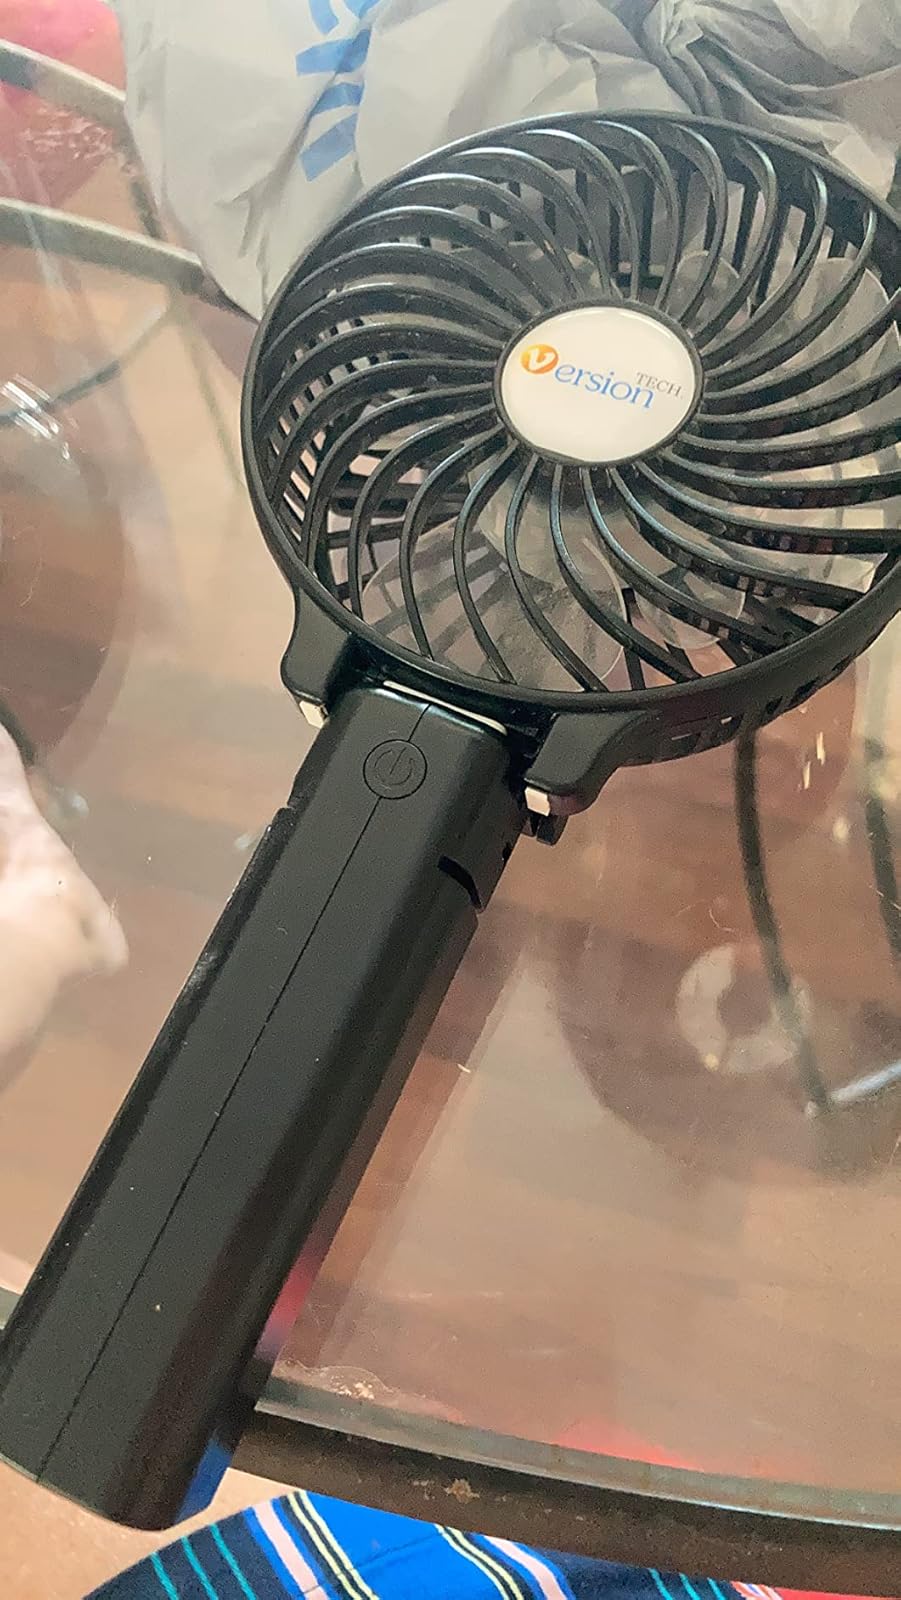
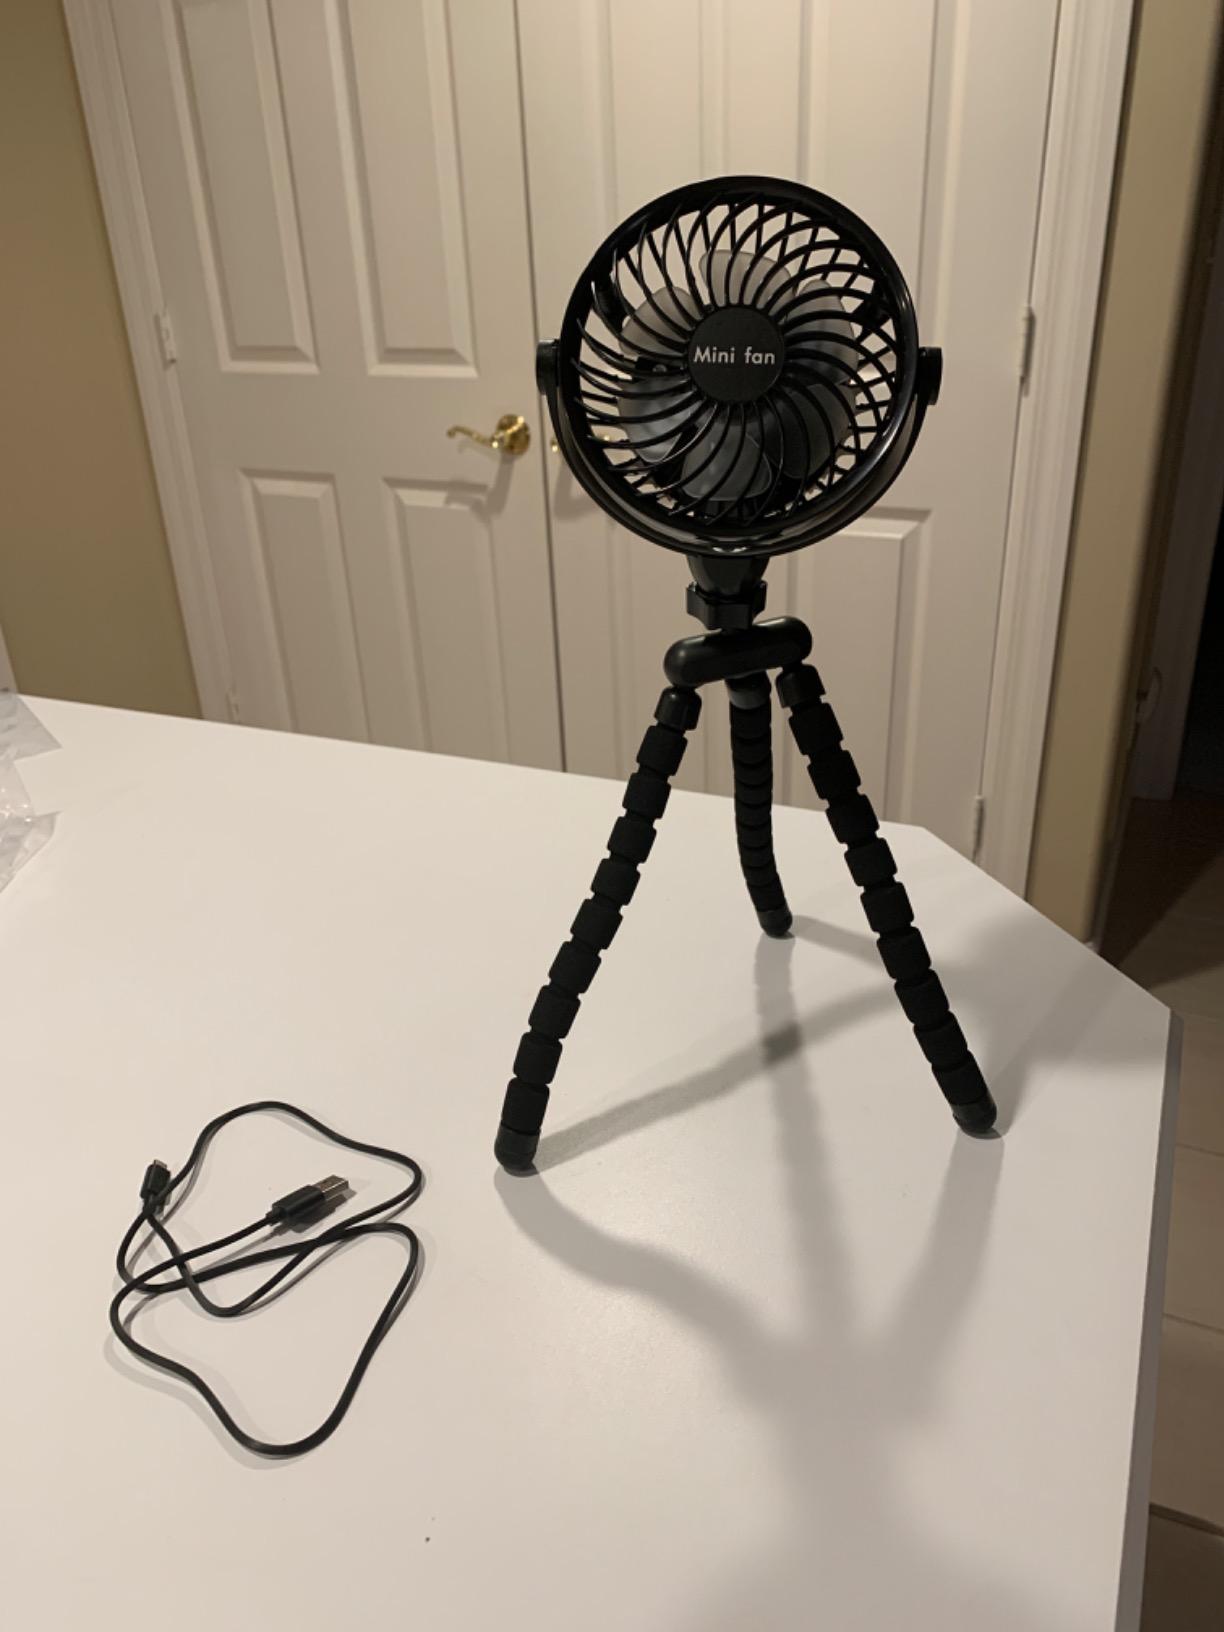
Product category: fan
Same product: no